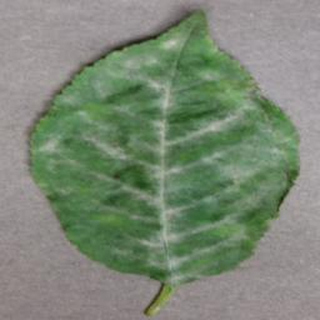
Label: cherry_powdery_mildew